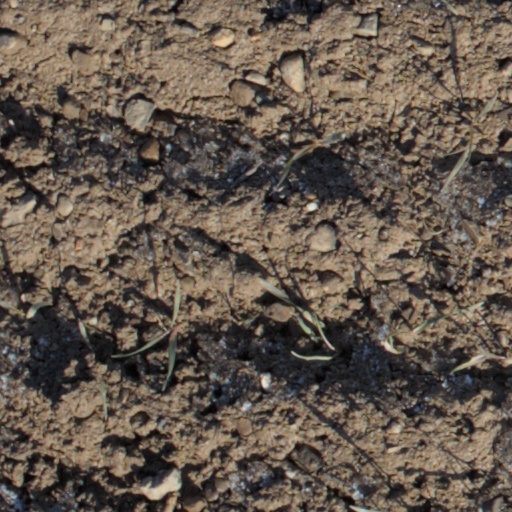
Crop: wheat